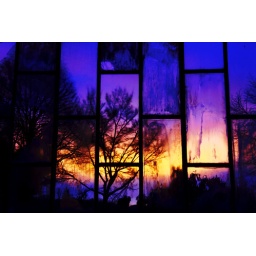
evening in the lake house